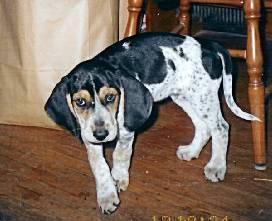
bluetick